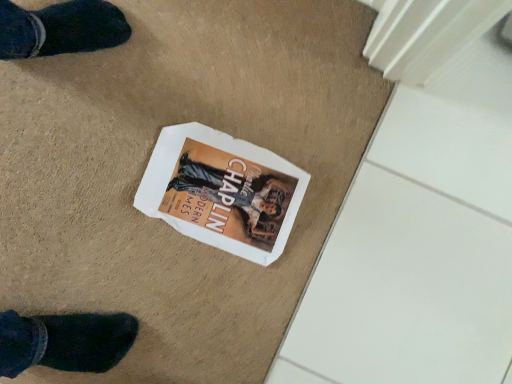
Question: From a real-world perspective, locate any blank space above white paper magazine at center in the image.
Answer: [(0.434, 0.504)]